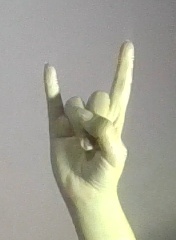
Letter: la